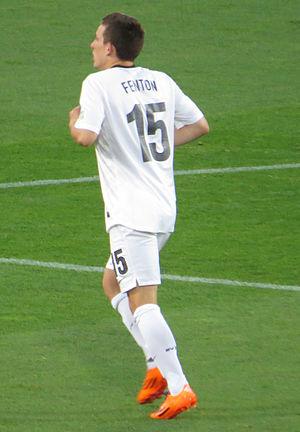
Louis Fenton, né le 3 avril 1993 à Wellington en Nouvelle-Zélande, est un footballeur international néo-zélandais, qui évolue au poste de défenseur. Il possède également un passeport hongrois.